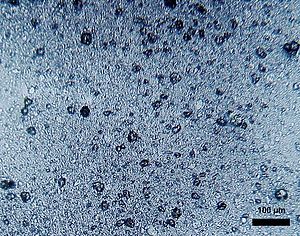
Mikroplast
Mikroplast i tandpasta i form af polyethylenpartikler
Mikroplast er plastpartikler, som er mindre end ca. 5 mm i diameter. Mikroplast udgør en stor del af plastforureningen og er en hidtil upåagtet miljøforurening. Den kommer fra forskellige kilder, som man ikke tænker over i dagligdagen, fordi den er usynlig: kosmetik, tøj, bildæk og mange industrielle processer.